Otto Brahm

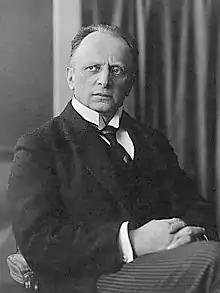
Brahm in 1905

Otto Brahm (born Otto Abrahamsohn on 5 February 1856 in Hamburg; died 28 November 1912 in Berlin) was a German drama and literary critic, theatre manager and director. His productions were noted for being accurate and realistic. He was involved in the foundation of the progressive "Die Freie Bühne" (English: "Free Stage") company, of which he became president and producer. He also edited the company's weekly magazine of the same name, but later changed its name to "Die neue Rundschau".